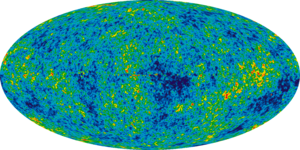
Kosmologi (astronomi)
Kosmologi er et felt inden for astronomi, der beskæftiger sig med universets storskalastruktur, og hvordan universet har udviklet sig gennem tiden og hvordan det vil udvikles. Grundlaget for kosmologi som videnskab er det kopernikanske princip, ifølge hvilket Jorden ikke indtager en speciel plads i universet. Moderne kosmologi startede i det 20. århundrede med Albert Einsteins generelle relativitetsteori og bedre astronomiske observationer af ekstremt fjerne objekter.